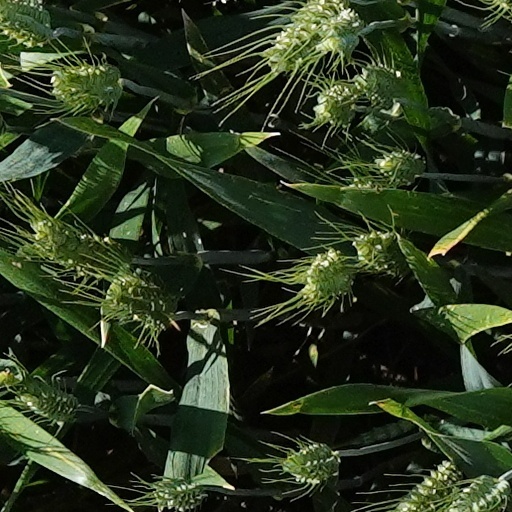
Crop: wheat